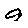
Label: 9